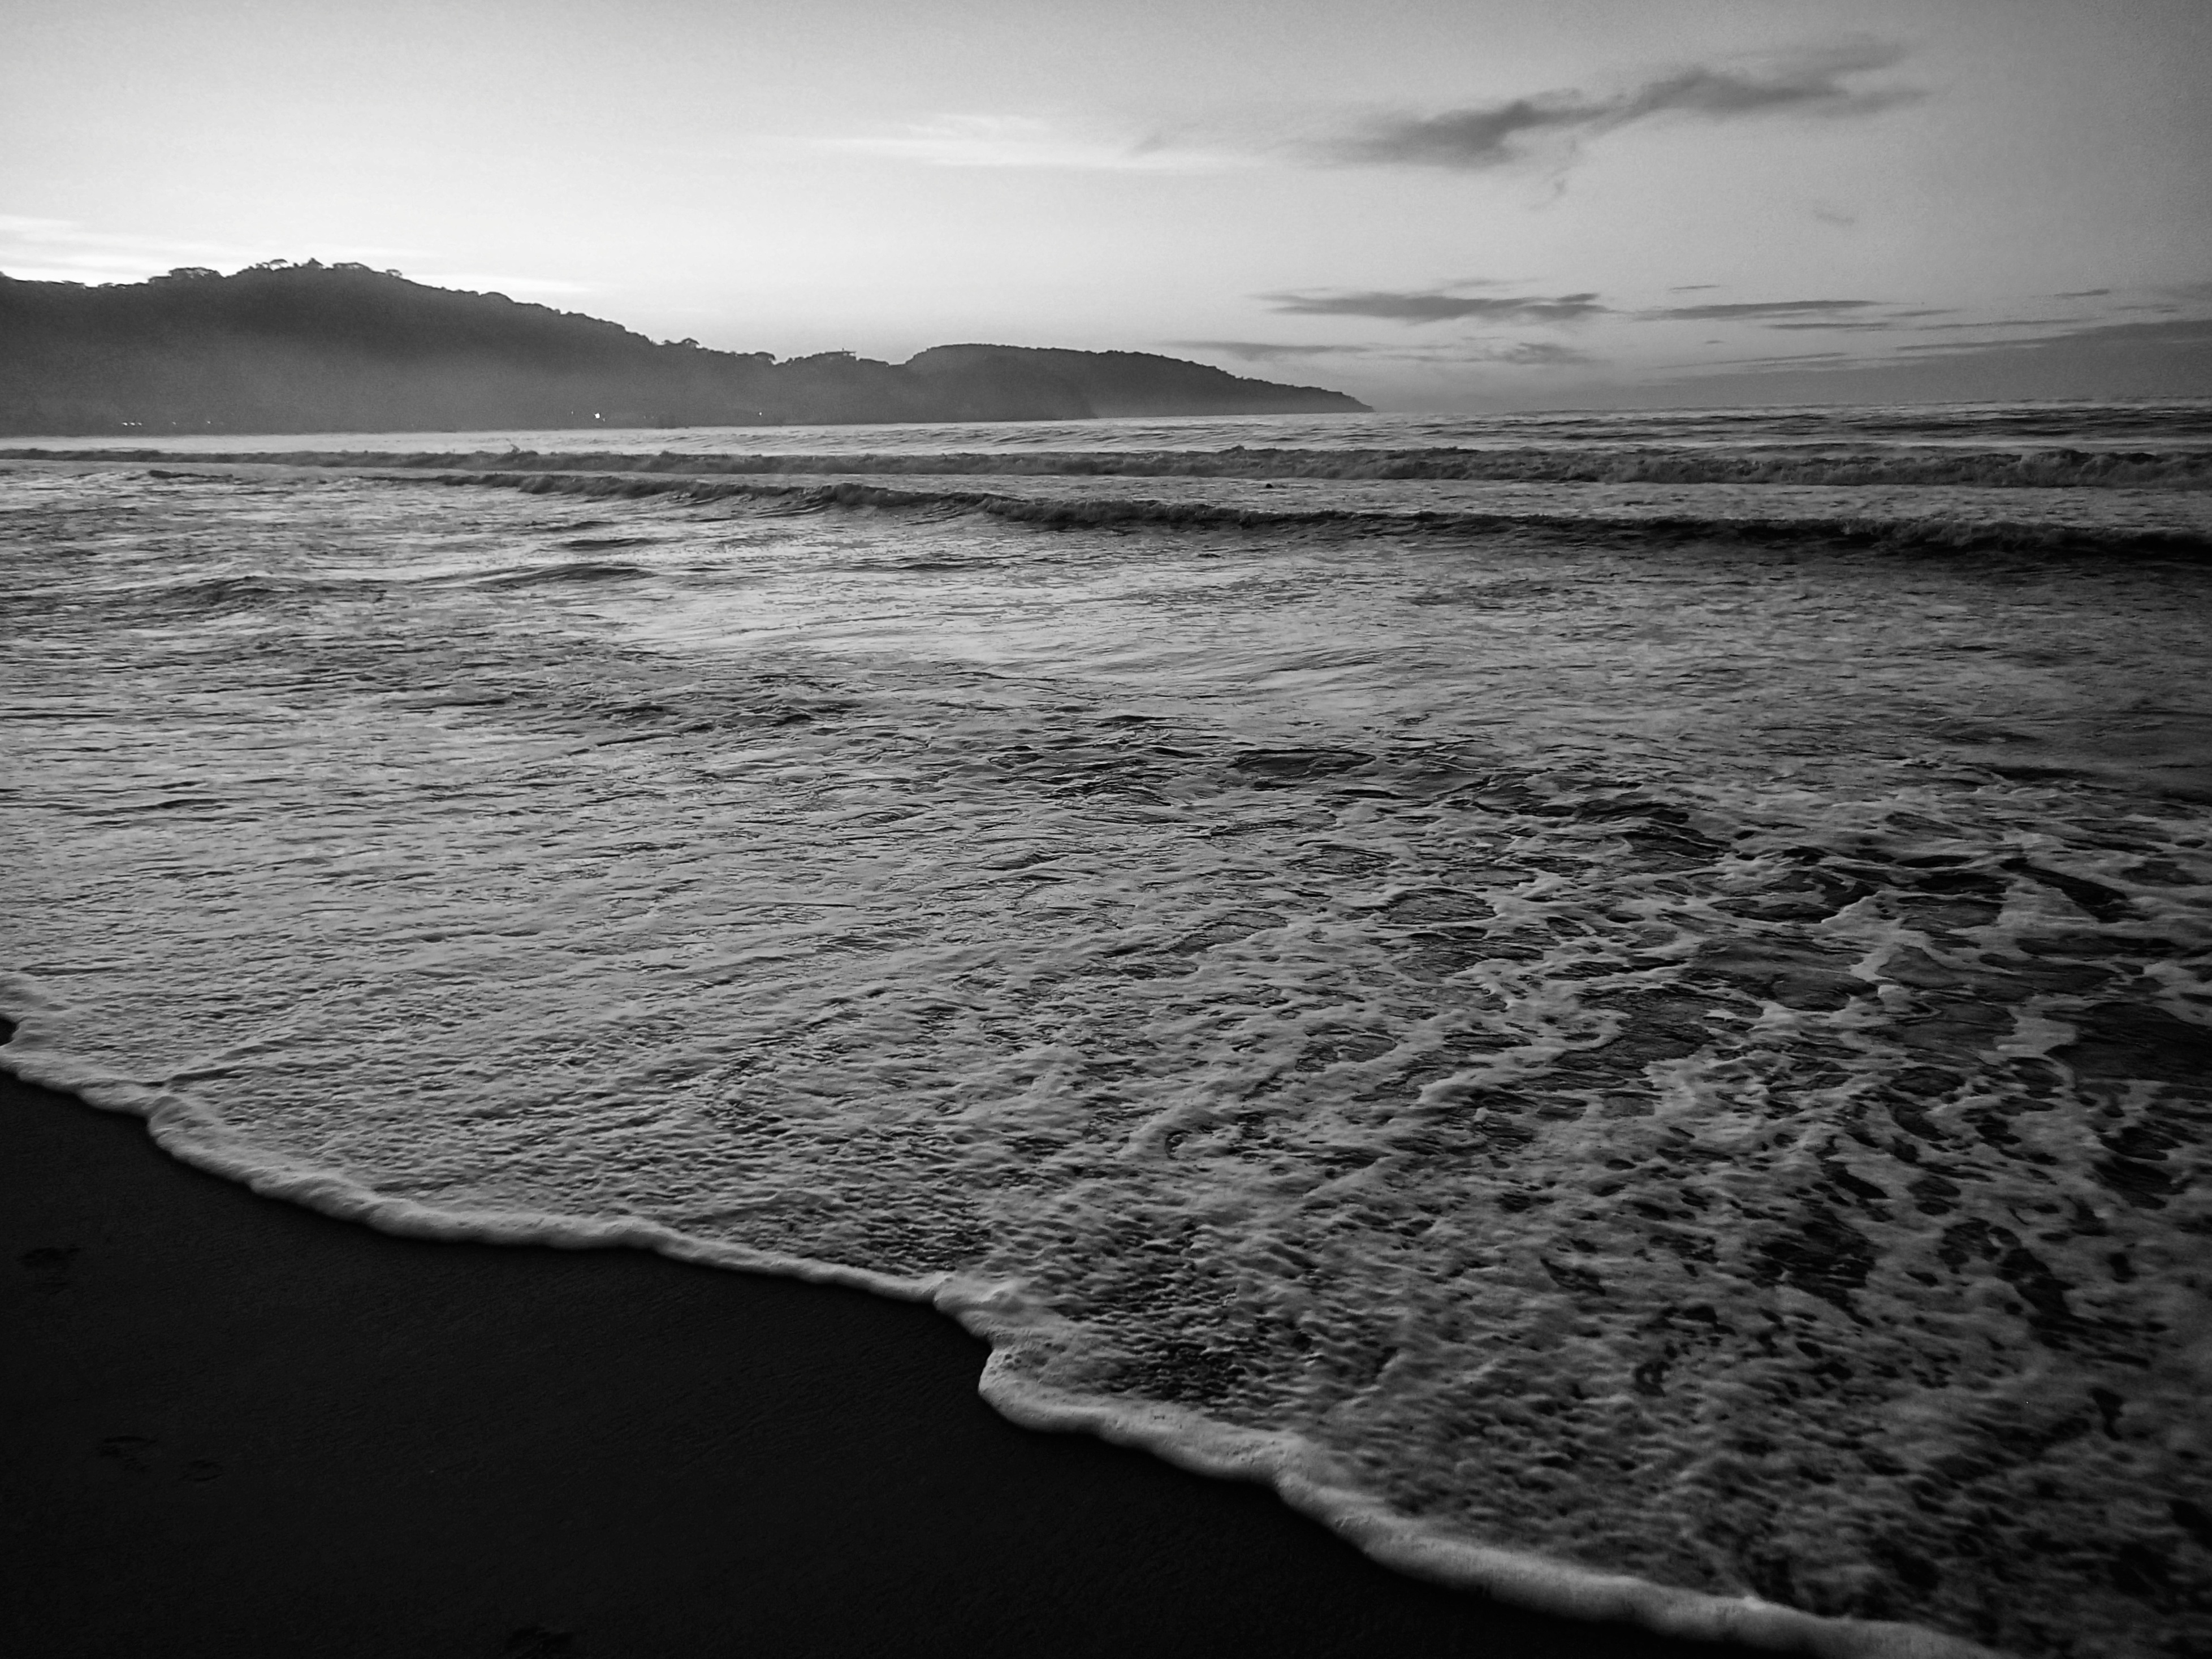
beach, sea, coast, water, sand, rock, ocean, horizon, cloud, black and white, sunset, photography, sunlight, shore, wave, reflection, darkness, black, monochrome, body of water, monochrome photography, atmospheric phenomenon, wind wave